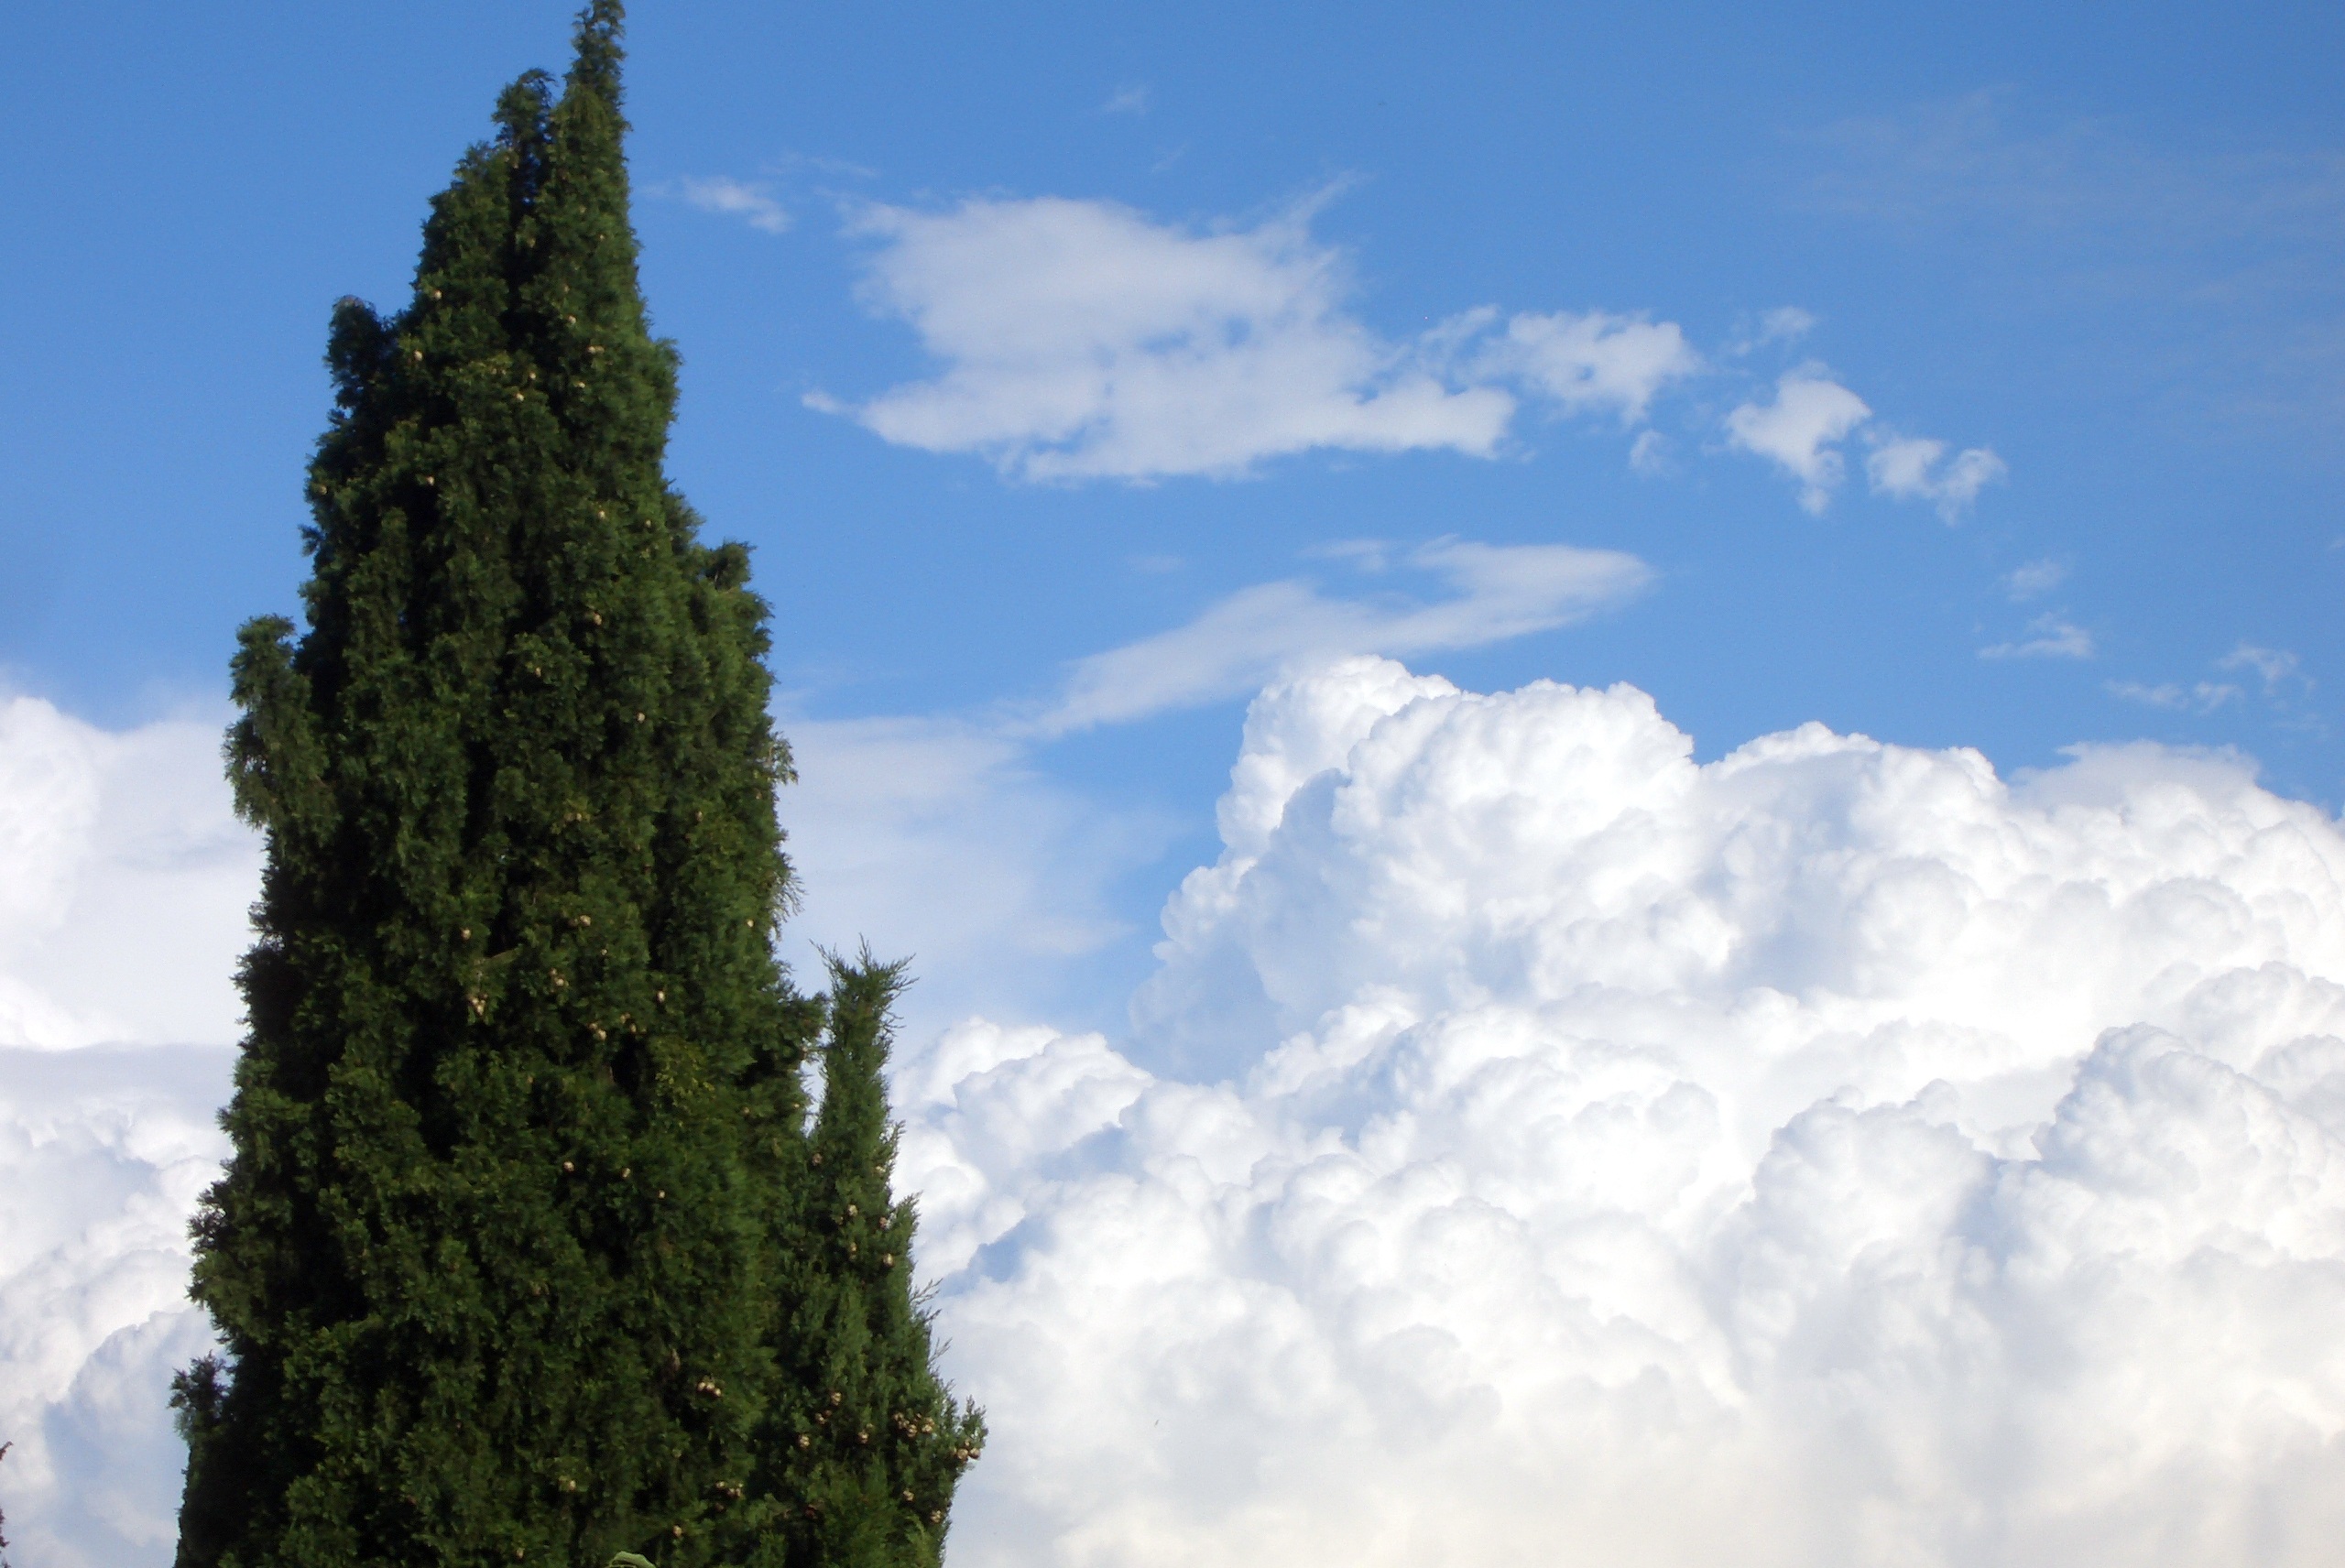
tree, mountain, cloud, plant, sky, sunlight, mountain range, cumulus, trees, clouds, ecosystem, meteorological phenomenon, woody plant